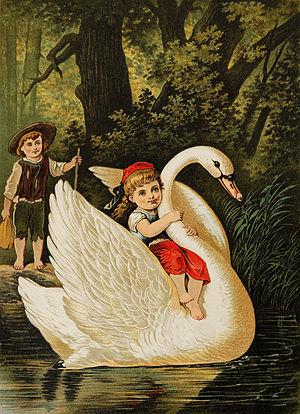
Gottlob Heinrich Leutemann né le 8 octobre 1824 à Großzschocher et mort le 14 décembre 1905 à Wittgensdorf, est un peintre et dessinateur animalier, auteur et illustrateur, dont les illustrations d’animaux de zoo étaient très populaires dans la seconde moitié du XIXᵉ siècle.